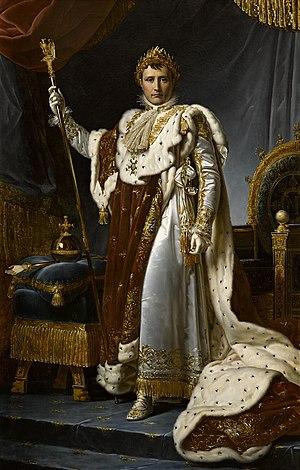
Cette page concerne les événements qui se sont produits durant l'année 1804 en Lorraine.
Le château de Fontainebleau est un château royal de styles principalement Renaissance et classique, près du centre-ville de Fontainebleau, à une soixantaine de kilomètres au sud-est de Paris, en France. Les premières traces d'un château à Fontainebleau remontent au XIIᵉ siècle. Les derniers travaux sont effectués au XIXᵉ siècle.